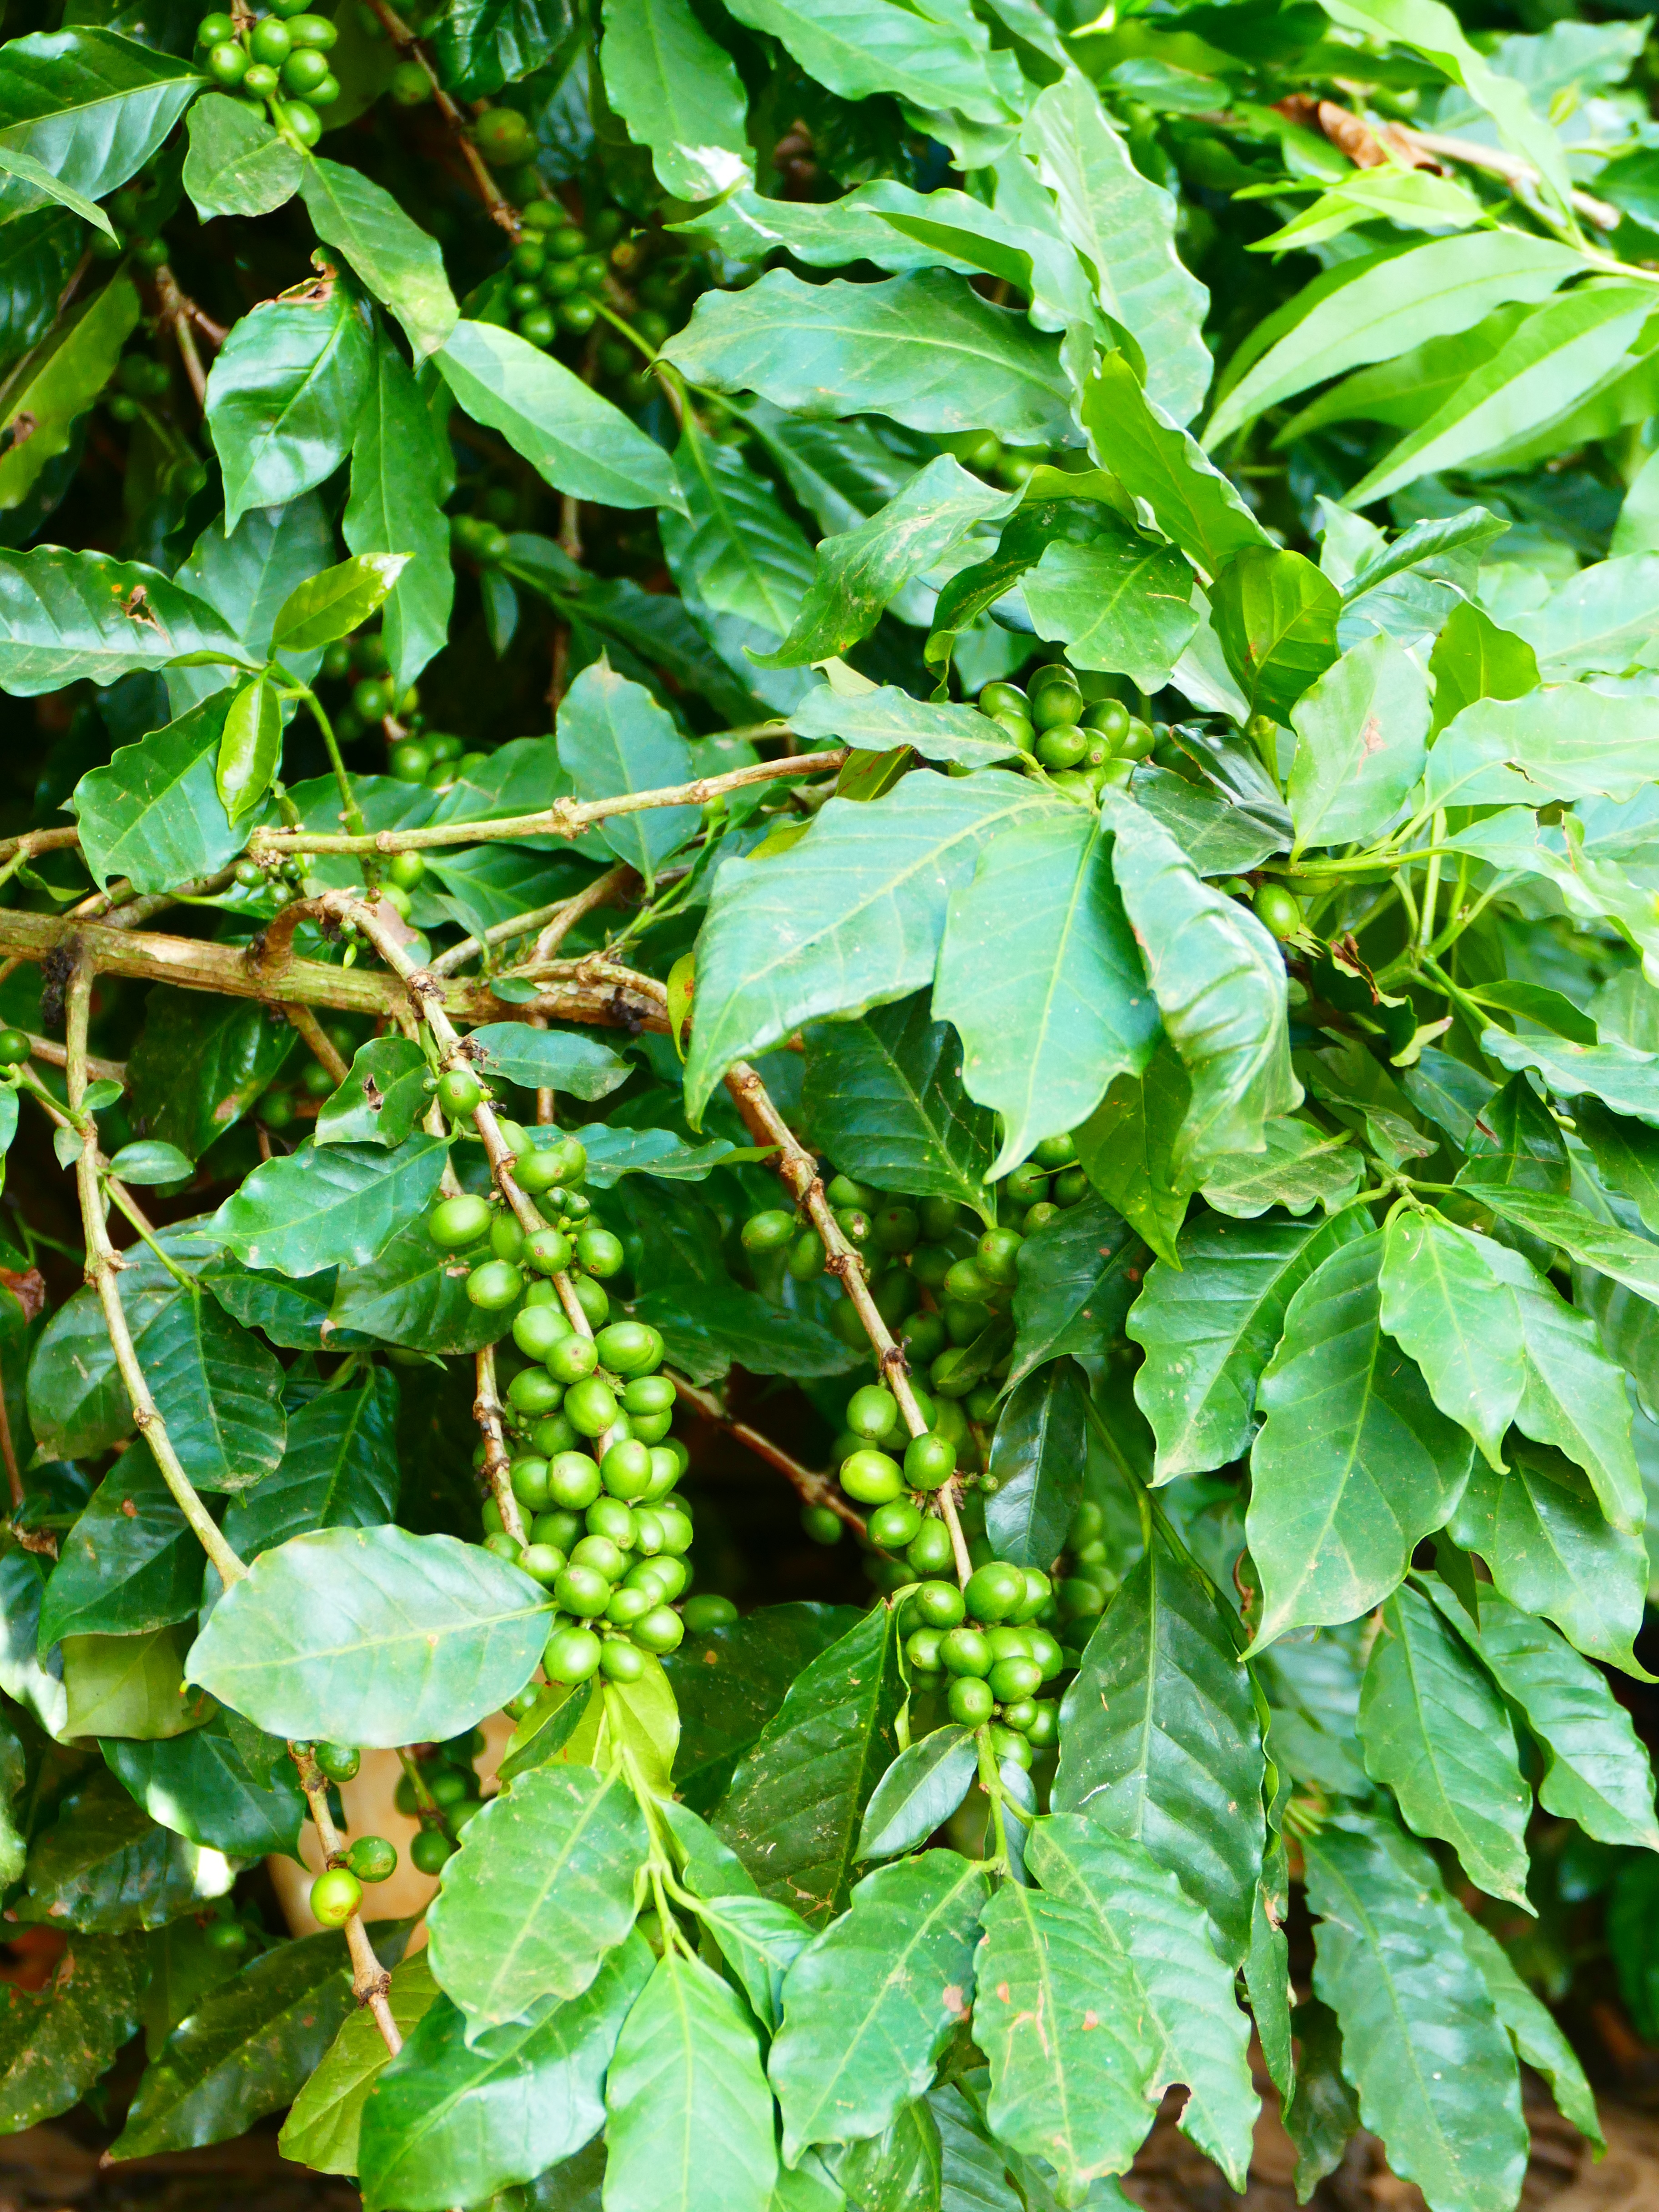
tree, nature, coffee, plant, fruit, leaf, flower, bush, food, green, produce, ivy, caffeine, berries, shrub, deciduous, coffee plant, beans, coffee beans, flowering plant, woody plant, land plant, cherry coffee, dawn green, coffee berry